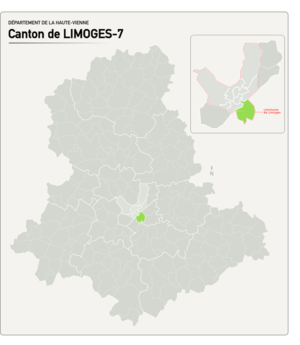
Carte du nouveau canton de Limoges-7.
Le canton de Limoges-7 est un canton français situé dans le département de la Haute-Vienne et la région Nouvelle-Aquitaine.